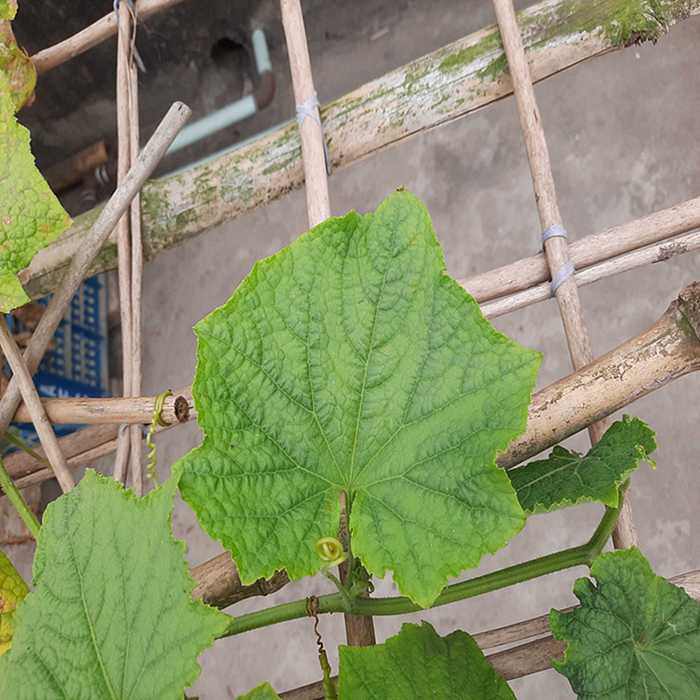
Plant: Cucumber
Label: Fresh leaf